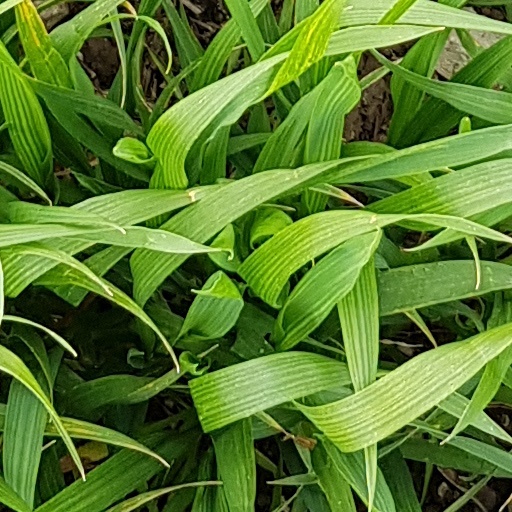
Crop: wheat